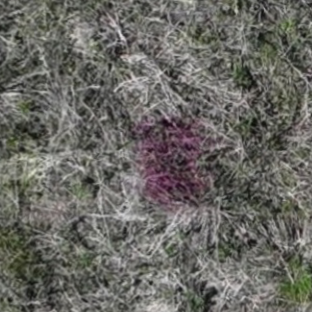
Month: may
Dye color: red
Dye concentration: low